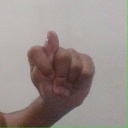
अक्षर: ट